Laurence Gavron

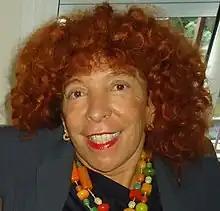
Gavron in 2010

Laurence Gavron (1955 – 14 September 2023) was a French-Senegalese film director, writer, and photographer.